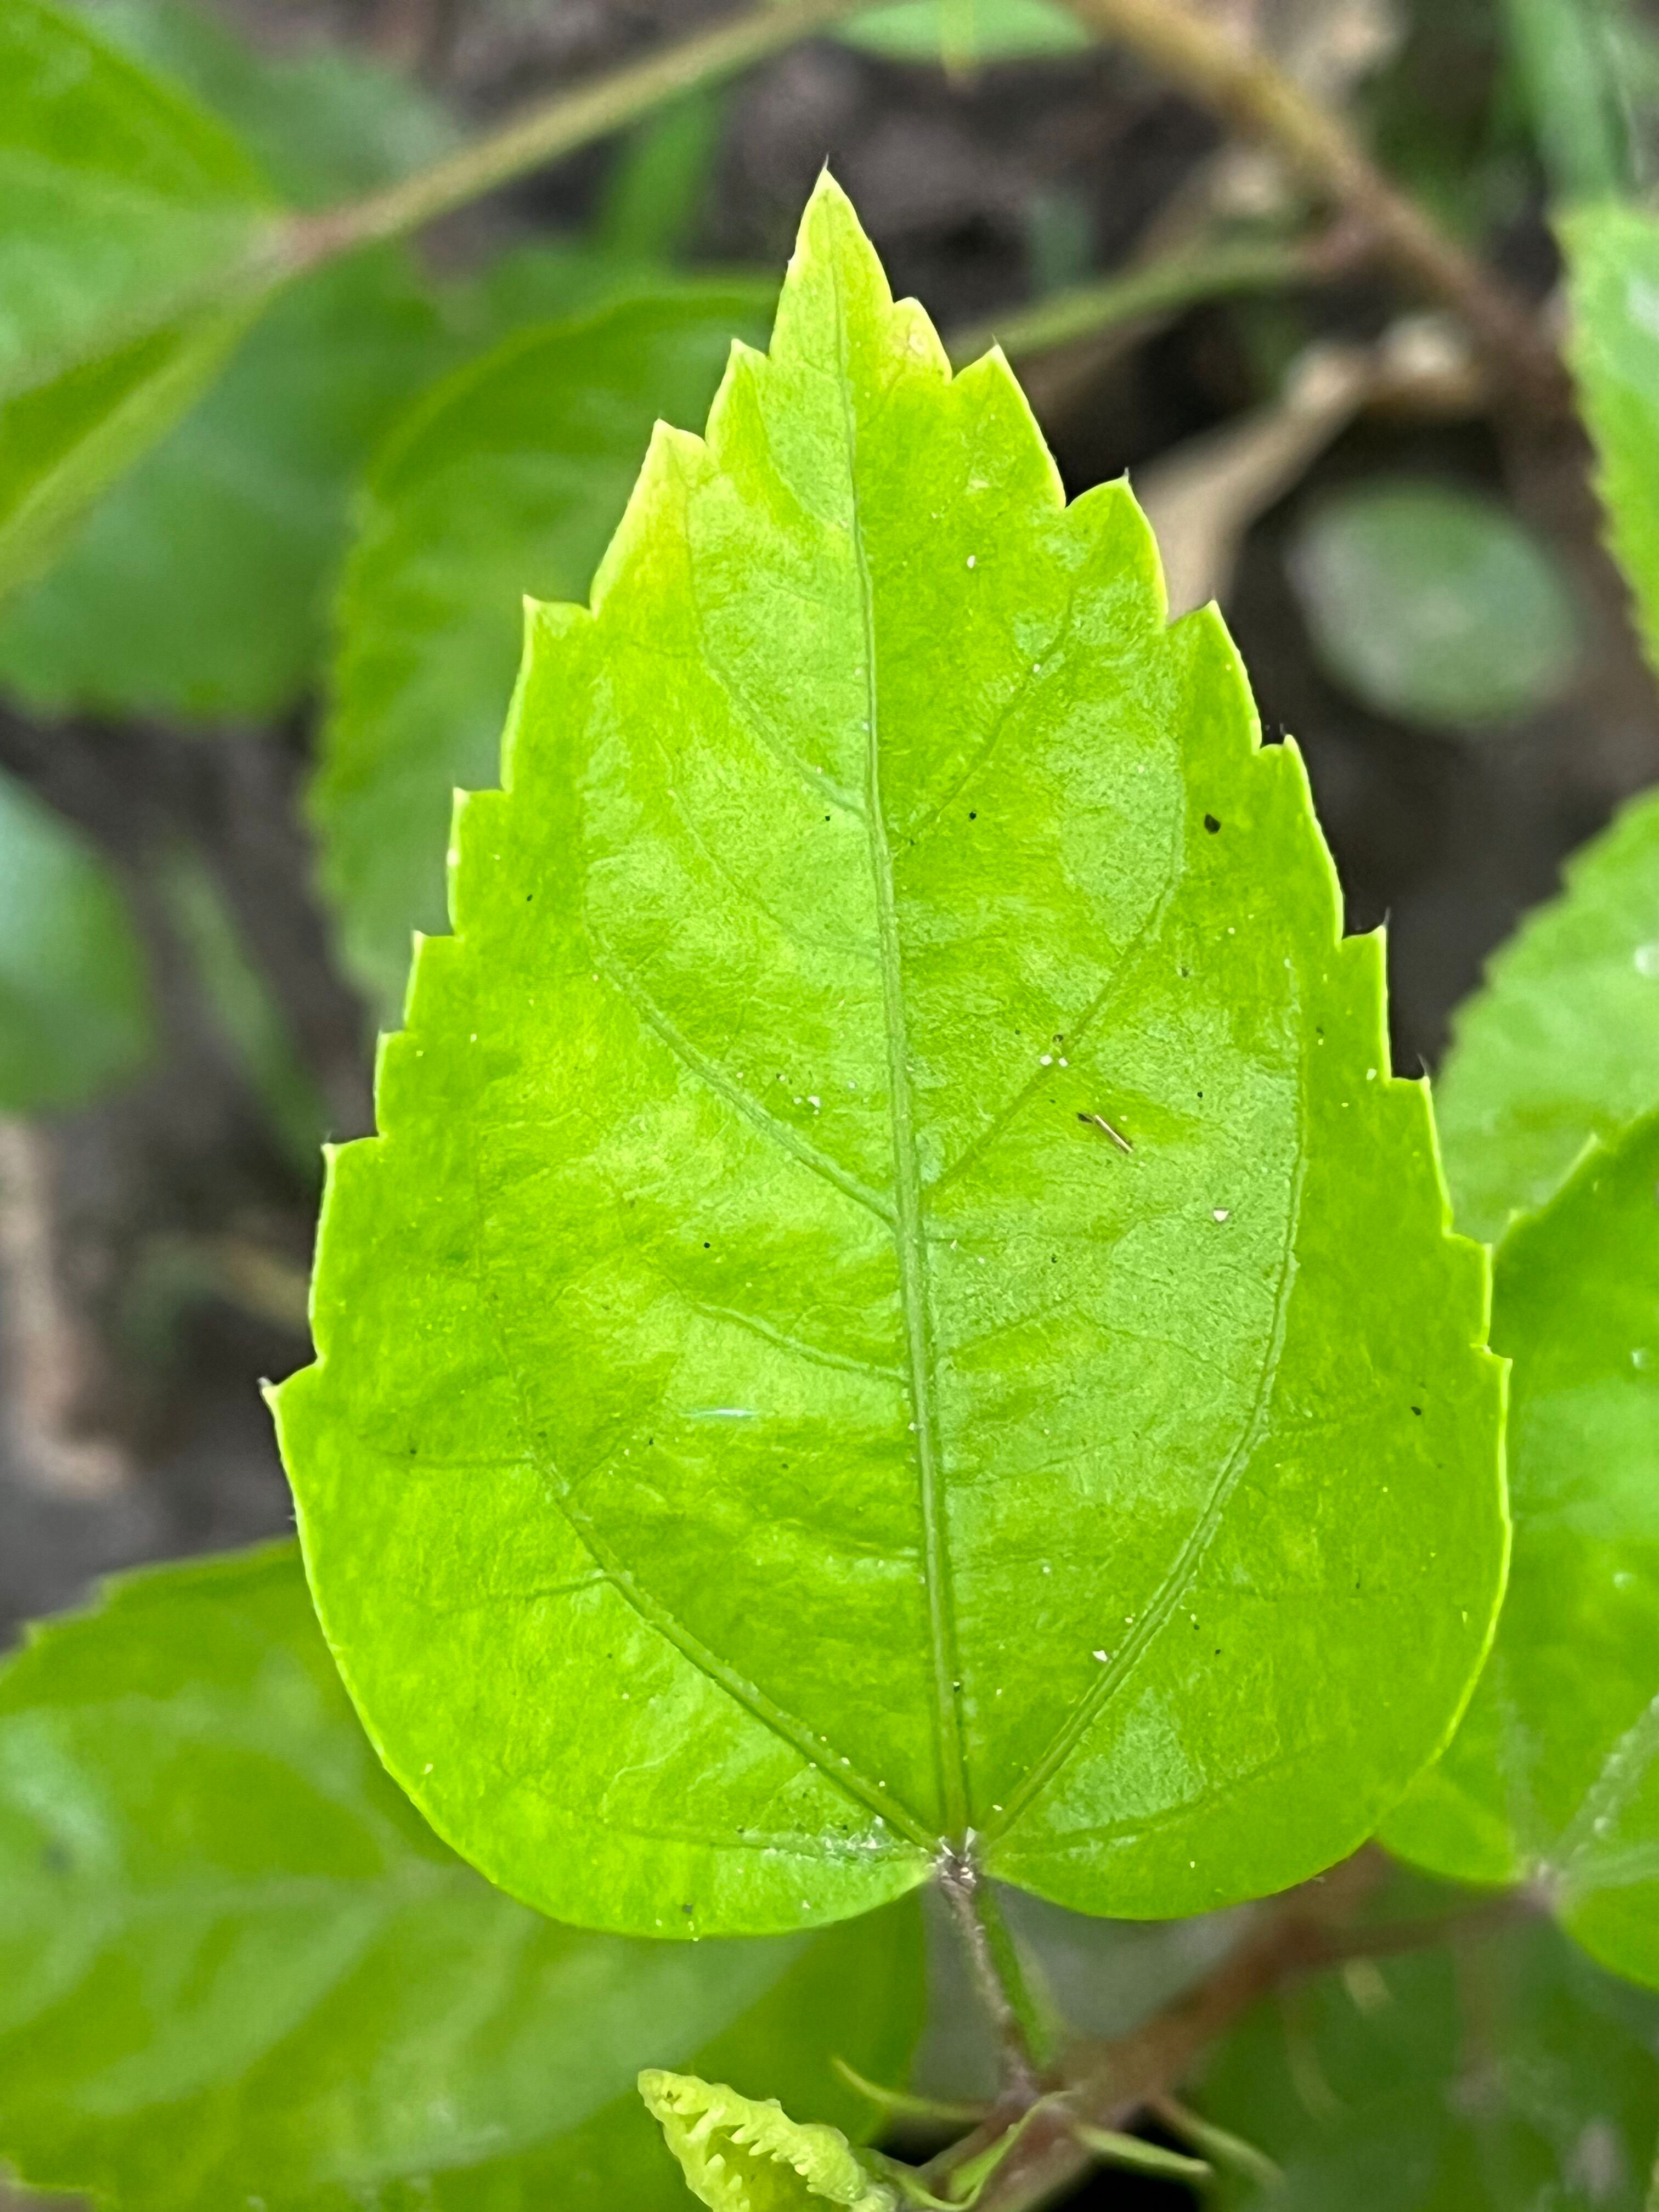
Plant species: hibiscus-rosa-sinensis